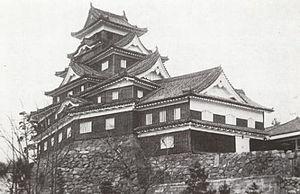
Le château d'Okayama est un château japonais situé dans la ville d'Okayama, préfecture d'Okayama, au Japon. La tour principale a été terminée en 1597, détruite en 1945 et reconstituée en béton en 1966. Deux des tours de guet ont survécu au bombardement de 1945 et sont à présent classées bien culturel important par l'agence pour les Affaires culturelles.